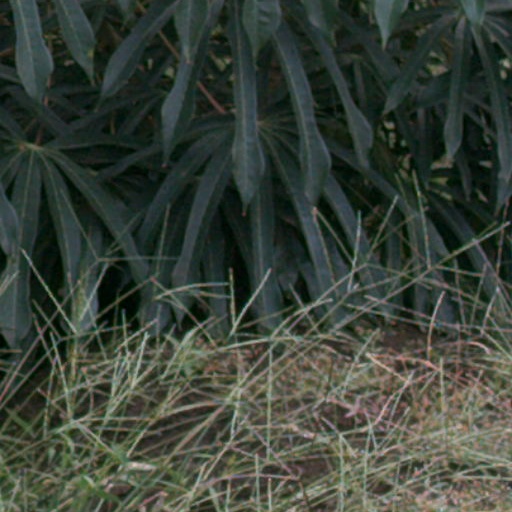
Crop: cassava